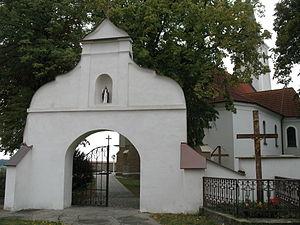
Bernolákovo est un village de Slovaquie situé dans la région de Bratislava.